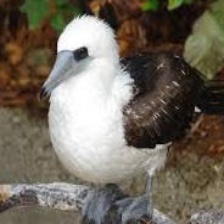
Species: ABBOTTS BOOBY
Scientific name: PAPASULA ABBOTTI